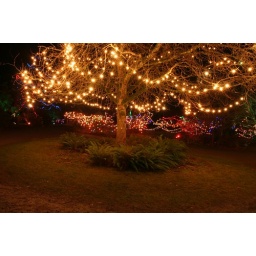
tree by the tea house